Michele Morrone

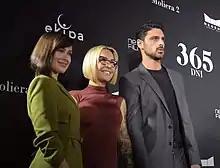
Michele Morrone, Anna-Maria Sieklucka, and author Blanka Lipińska in 2019

Morrone's acting career began in 2011 by playing the role of Riccardo in "Second Chance", a three-episode web series directed by Piergiorgio Seidita, which was cancelled after one season. He also appeared in a music video by the Italian girl band, Makay, in 2012. After gaining more experience in the field, he started playing lead roles in short films. He acted in "Il Tempo di una Sigaretta" and "E la Vita Continua". He was featured in a drama show titled "Che Dio ci Aiuti". His projects include Italian TV series including "Come un Delfino" (2011), "Provaci Ancora" (2015), "Squadra Antimafia" (2015), "Sirene" (2016), "Renata Fonte" (2017), "Il Processo" ("The Trial") (2018), and "Medici" (2018). In 2016, he took part in the eleventh season of the Italian version of "Dancing with the Stars" ("Ballando con le Stelle"), where he placed second. In 2019, Morrone played the lead role of Luigi in "Bar Giuseppe".